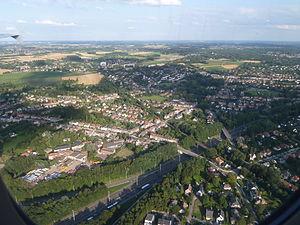
Ring Wezembeek-Oppem